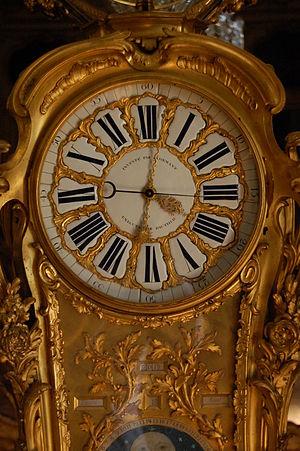
Pendule astronomique de Passemant
La pendule astronomique de Passemant, dite pendule de Louis XV, est un instrument conçu et réalisé en France au milieu du XVIIIᵉ siècle. Chef-d'œuvre d'horlogerie et d'ornementation, elle est conservée au château de Versailles.